Martial Solal

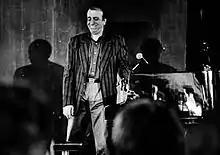
1988

His jazz approach was once described by Jean-Pierre Thiollet as "brilliant, unique and intellectual" He has said of his technique: "You have to make people believe that it's very easy, even when it's very difficult. If you look to have trouble with the technique, it is no good. You must play the most difficult thing like this."